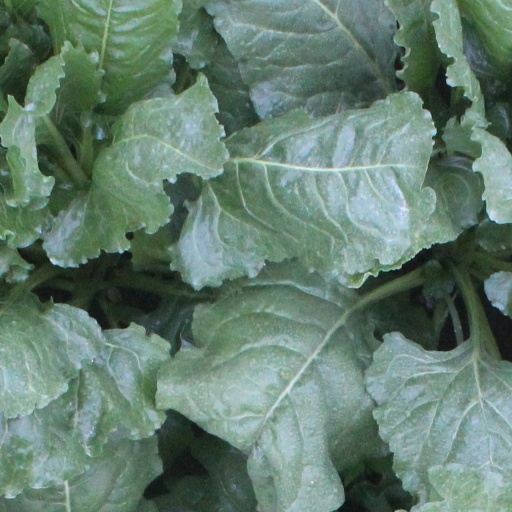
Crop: sugar beet